Jason Segel

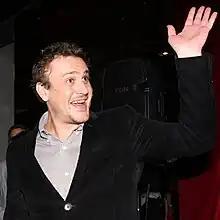
Segel at the Australian premiere of "The Muppets" in Sydney in 2011

For the 2010 comedy "Get Him to the Greek", Segel co-wrote most of the soundtrack's music which was performed by the fictional celebrity singer, Aldous Snow, including Infant Sorrow. He also appeared on "The Late Late Show with Craig Ferguson" and sang an original song entitled "Wonky Eyed Girl".